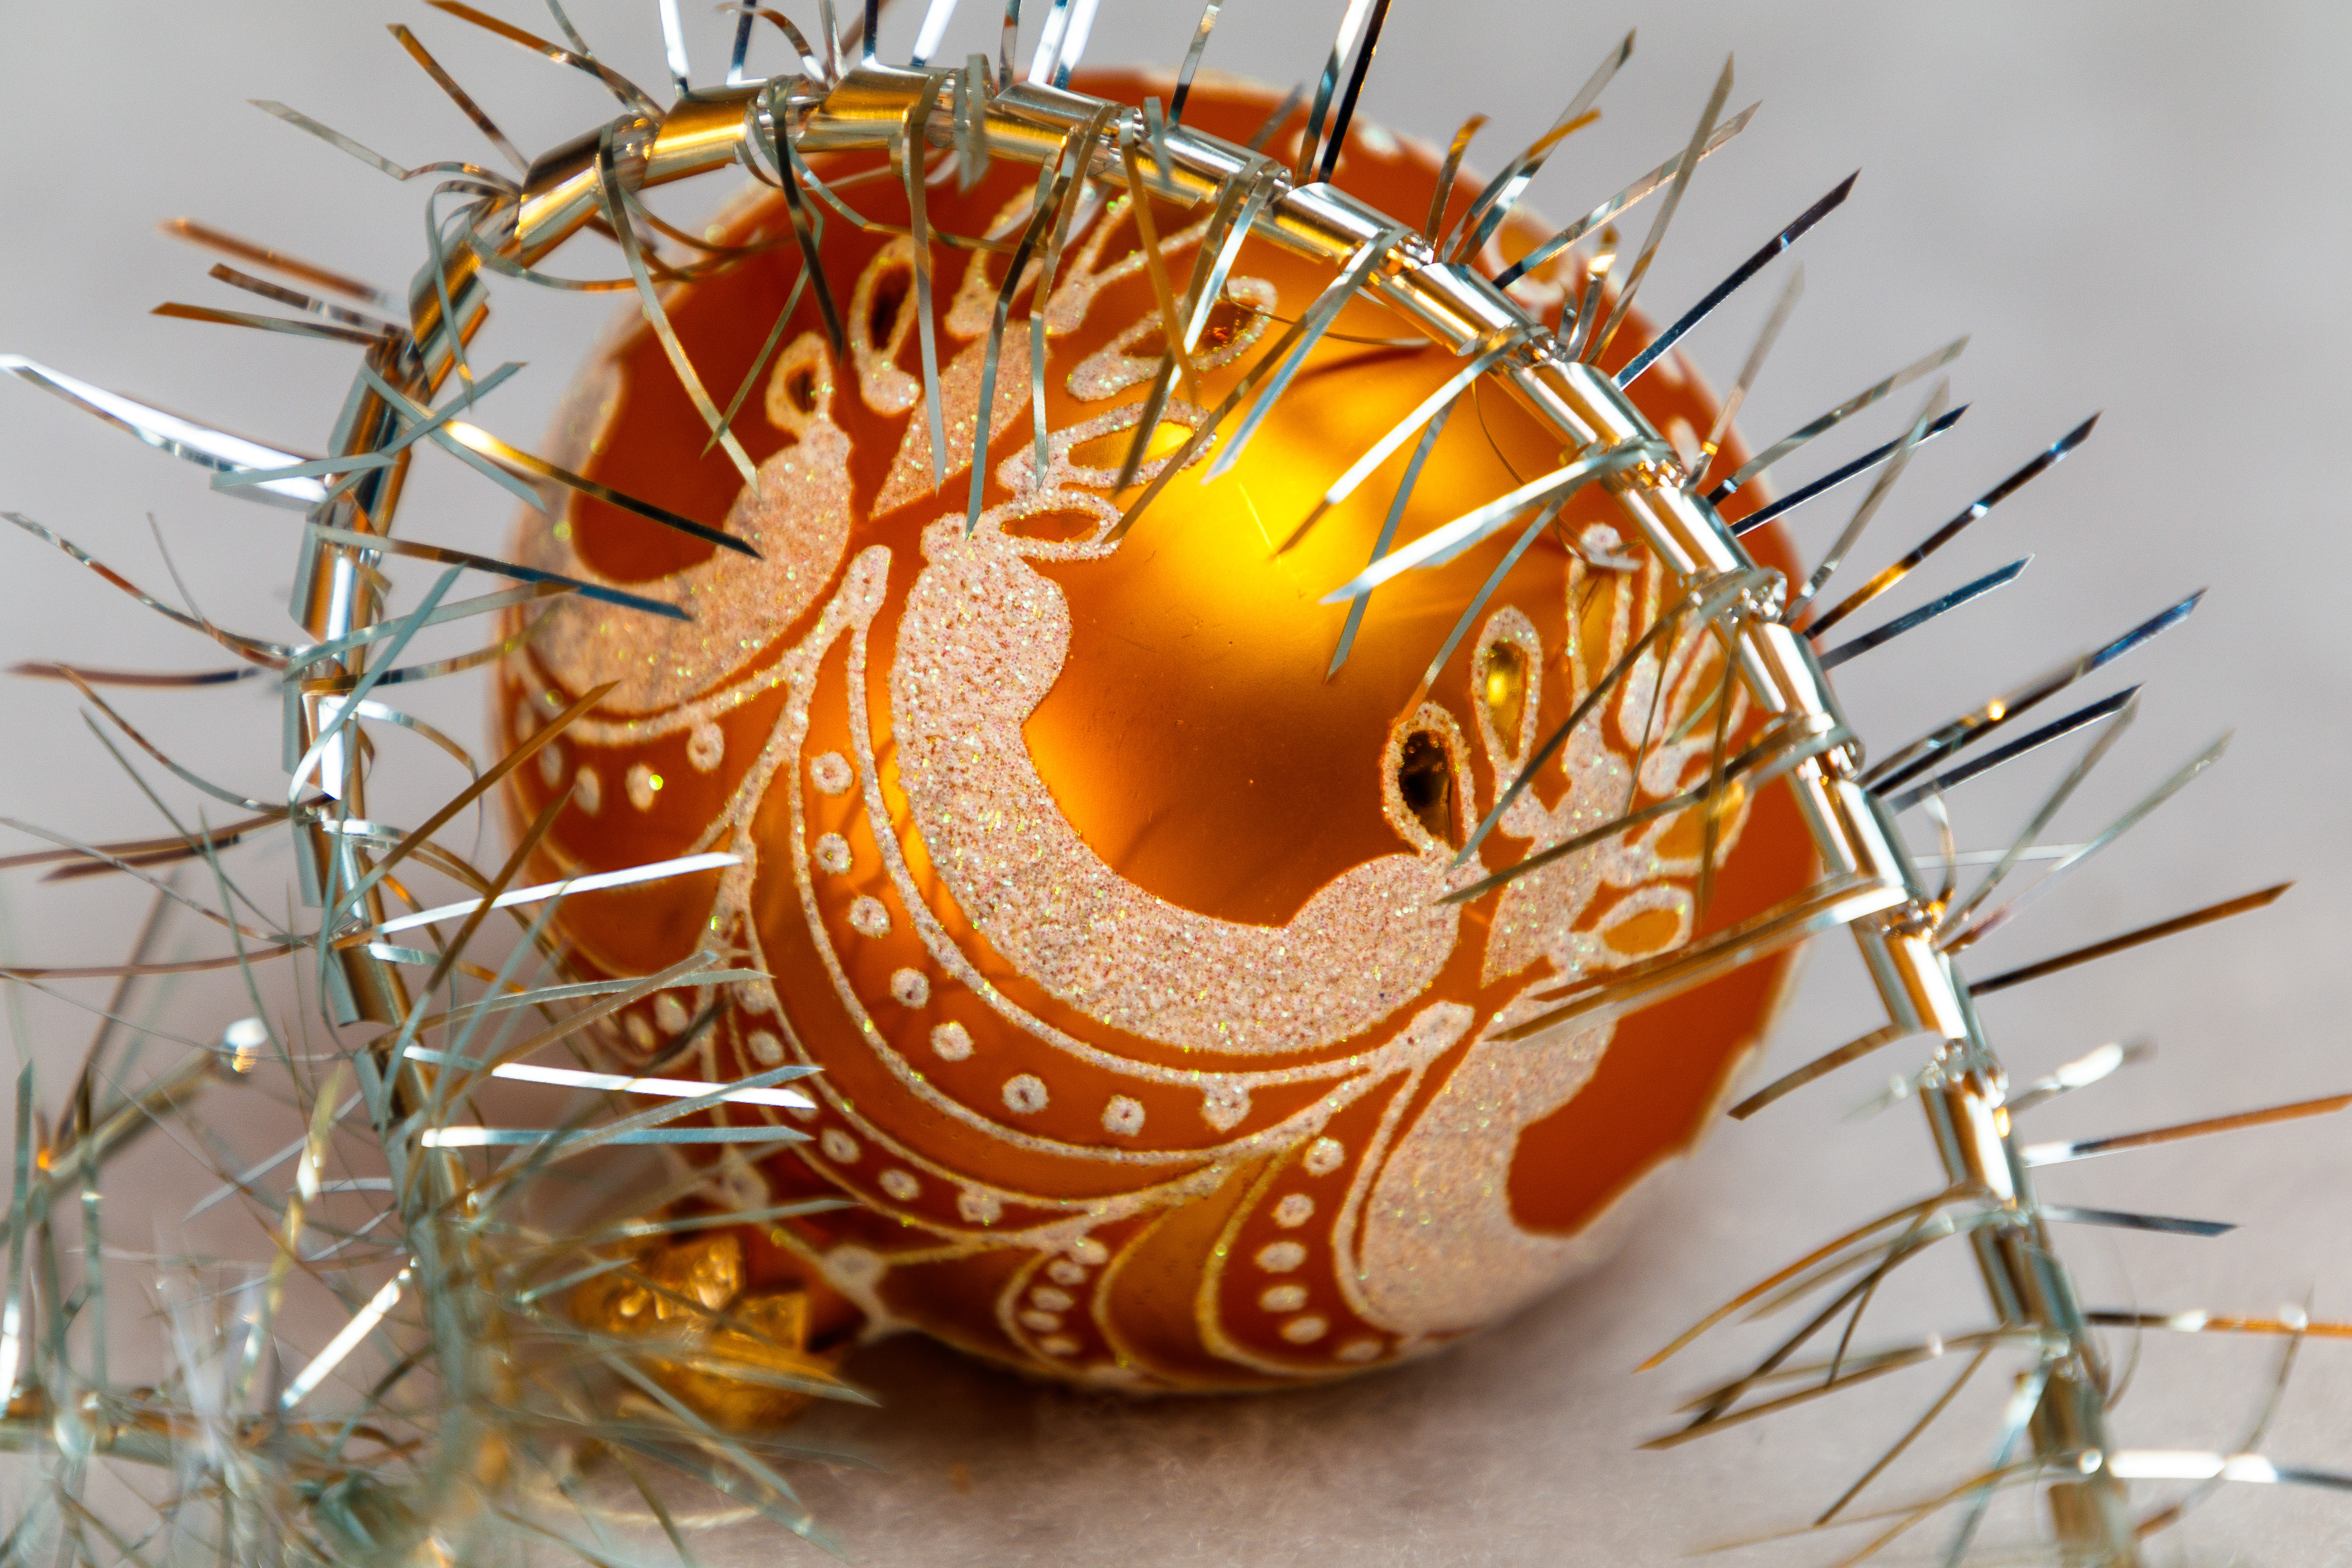
christmas, new year, christmas tree, christmas tree toy, decorations, christmas garland, winter, christmas ball, New Year's pictures, christmas pictures, holiday, balls, lights, night, shine, fun, amber, orange, macro photography